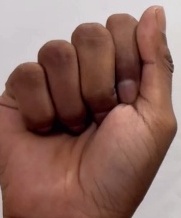
ASL sign: A